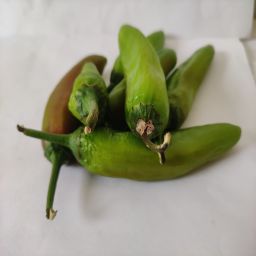
Crop: New Mexico Green Chile
Quality: Ripe